Six Flags Magic Mountain

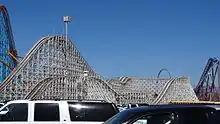
Colossus was a wooden roller coaster which opened in 1978.

In 1978, Colossus opened, and at the time was the fastest and largest dual-tracked wooden coaster in the world. Following its first season, it was closed and extensively redone. When it reopened, it was a much smoother ride. In 1991, the camel hump before the last, or third, turn was replaced by a block brake. Though it decreased the speed of the ride after this particular brake, it did allow three trains to run per side at a time, greatly increasing capacity. One of the trains sometimes ran backwards for a few years in the mid-1980s. However, until the late 1990s this kind of ride was no longer possible due to the newer ride system in place, as well as different trains. During "Fright Fest", the park runs one side backwards using a set of trains acquired from the now-demolished Psyclone, which was located on the other side of the park. In 2015, the coaster was re-tracked with steel tracking and several inversions were added. It was subsequently rebranded "Twisted Colossus". This renovation was completed by Rocky Mountain Construction.